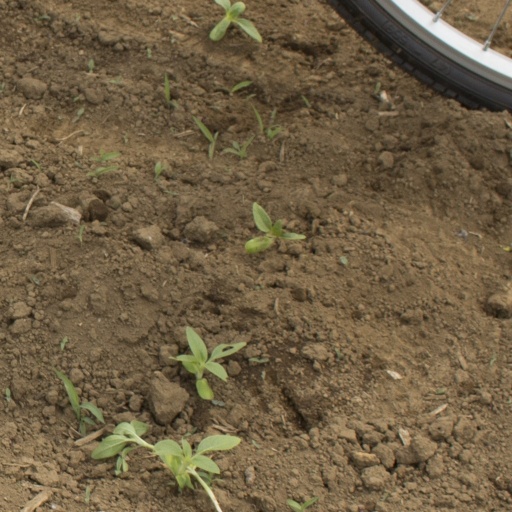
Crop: Jerusalem artichoke